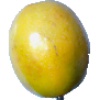
Label: Maracuja 1